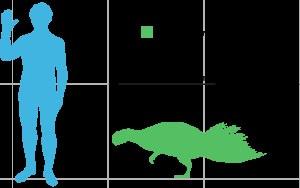
Psittacosaurus soit « lézard perroquet » est un genre éteint de dinosaures ornithischiens cératopsiens primitifs du début du Crétacé inférieur qui vivait en Asie, il y a environ 130 à 100 Ma. C'est l'un des genres de dinosaures le plus riche en espèces, puisqu'on en connaît au moins dix espèces grâce aux fossiles trouvés dans les différentes régions des actuelles Chine, Laos, Mongolie et Russie, avec la possibilité d'existence d'autres espèces en provenance de Thaïlande.